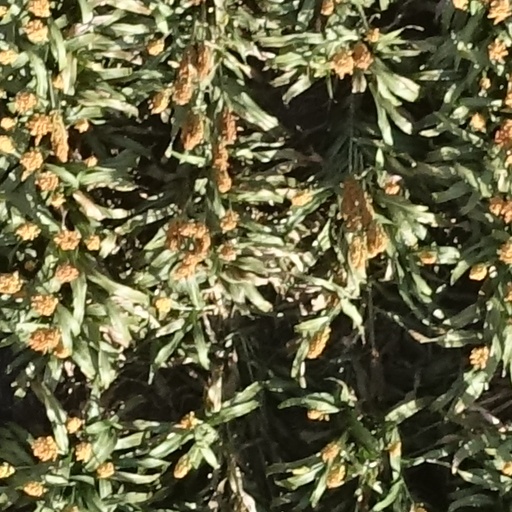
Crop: sorghum